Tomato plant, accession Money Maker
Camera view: tilt-top (135 deg); turntable rotation: 210 degrees
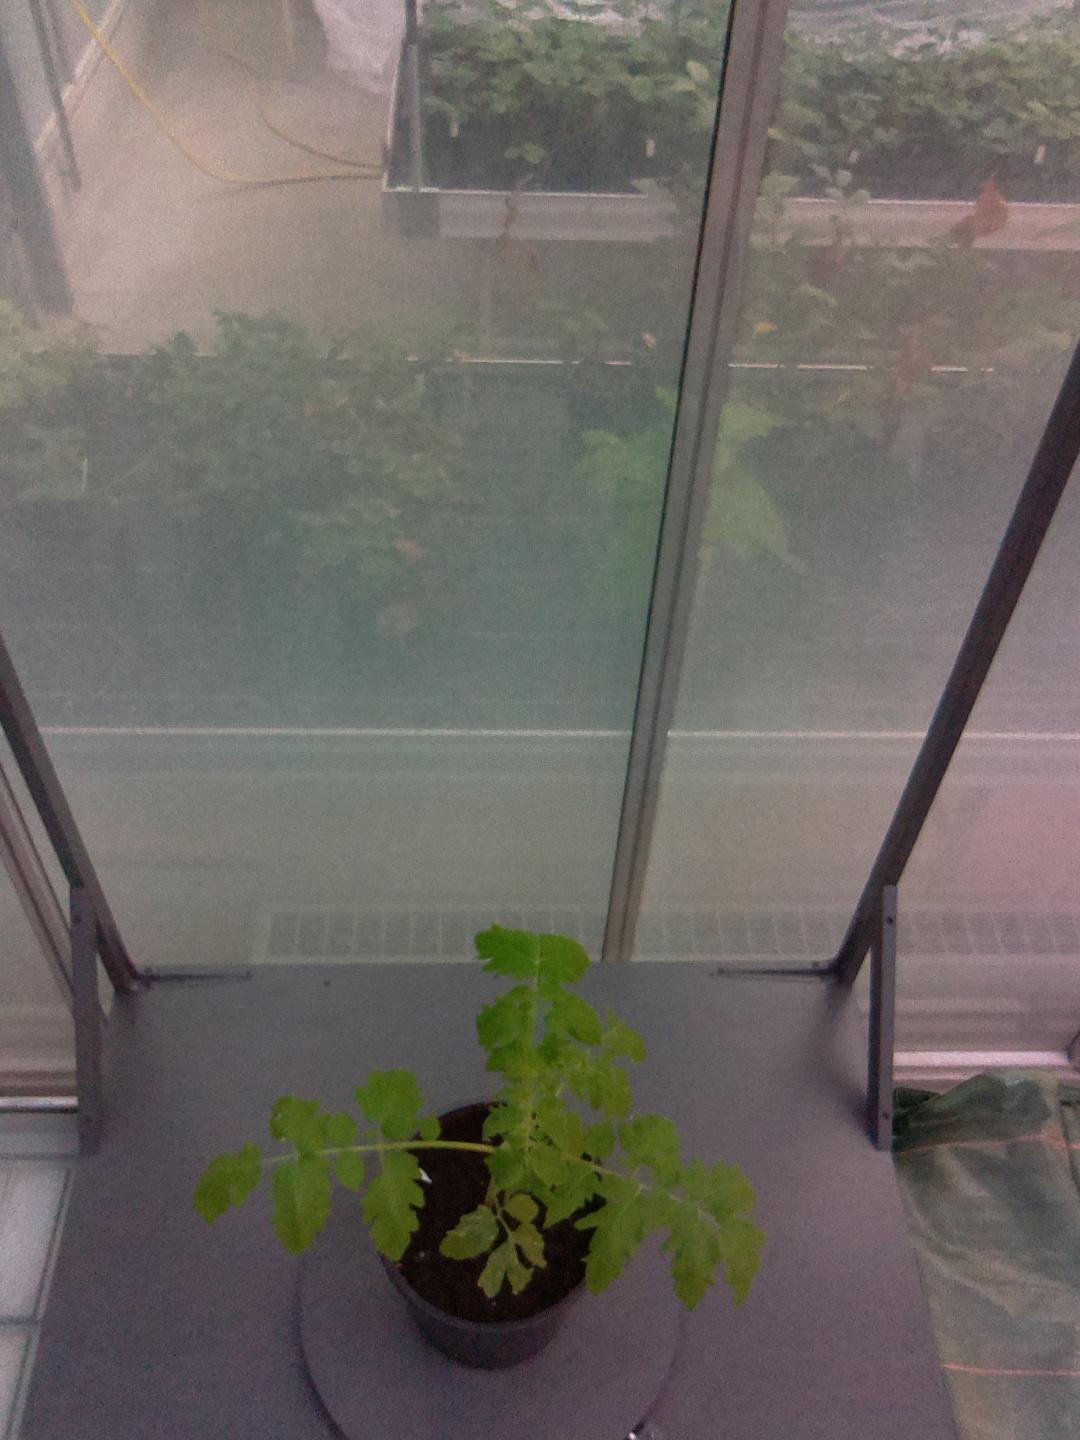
BBCH growth stage 13: 6 of true leaves visible